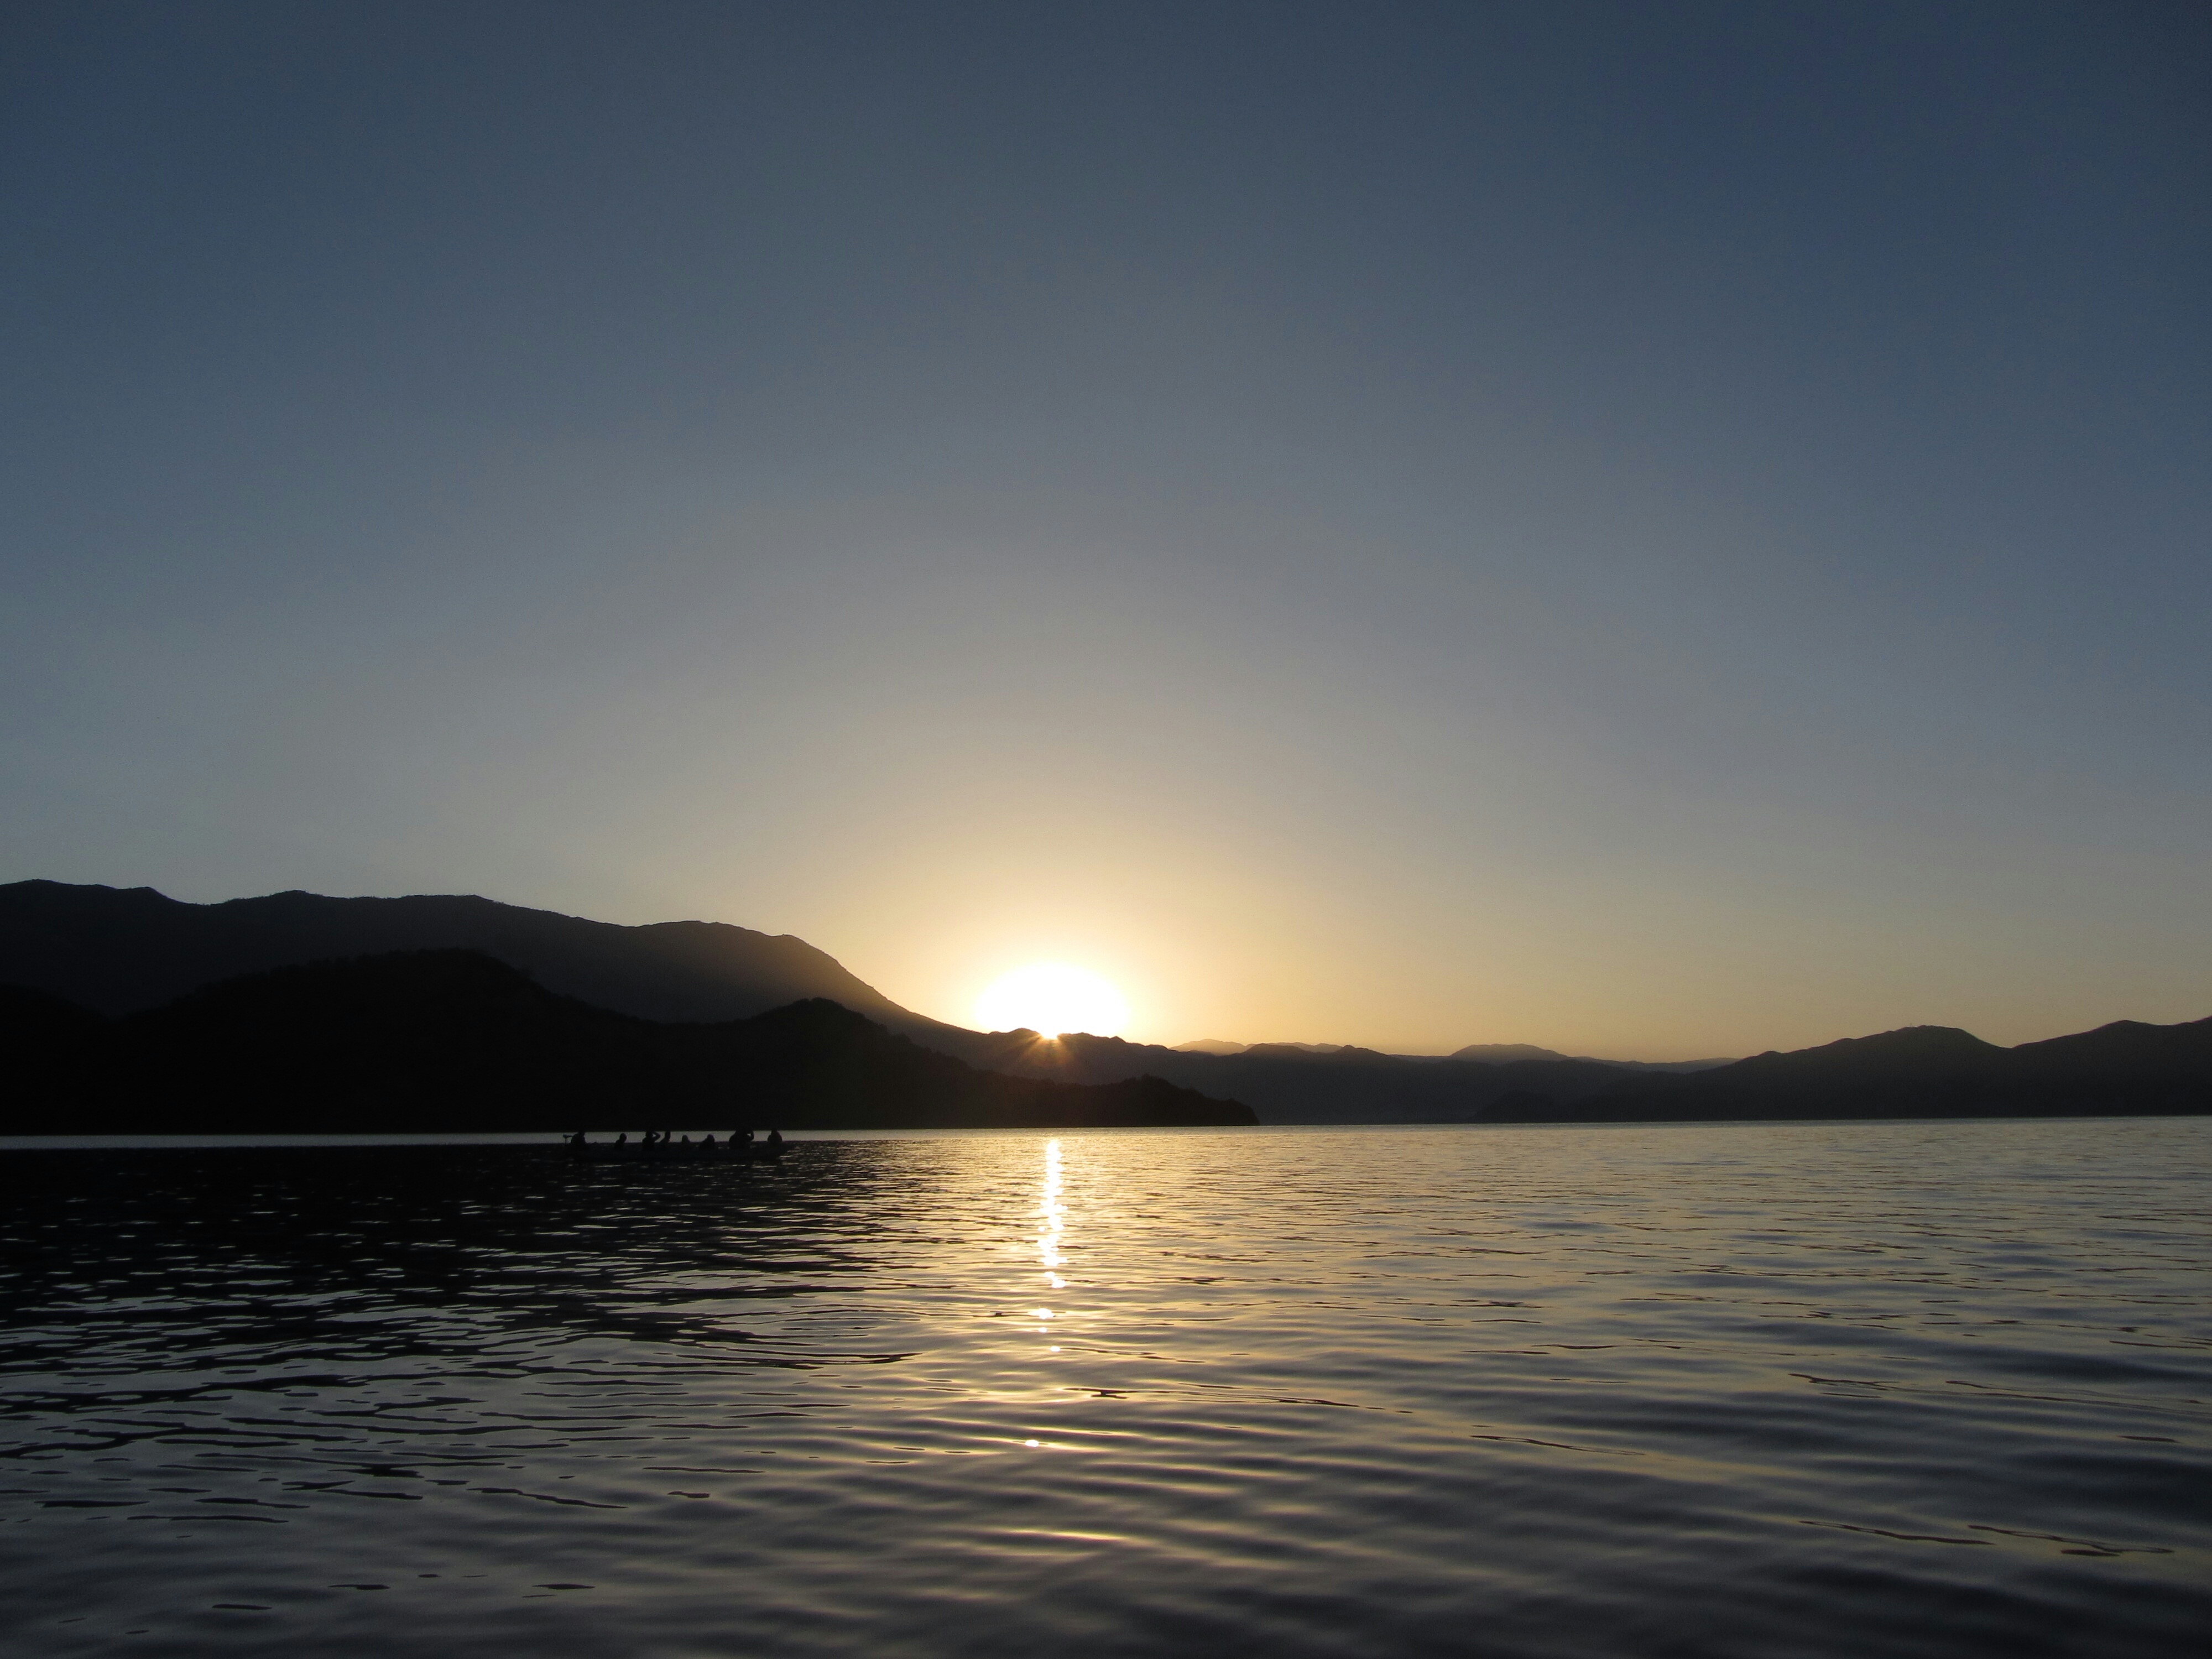
sea, coast, ocean, horizon, mountain, cloud, sunrise, sunset, morning, lake, dawn, dusk, evening, reflection, bay, tourism, body of water, loch, afterglow, china lake